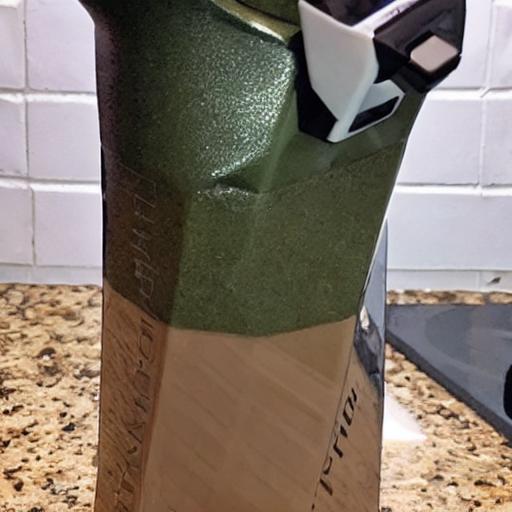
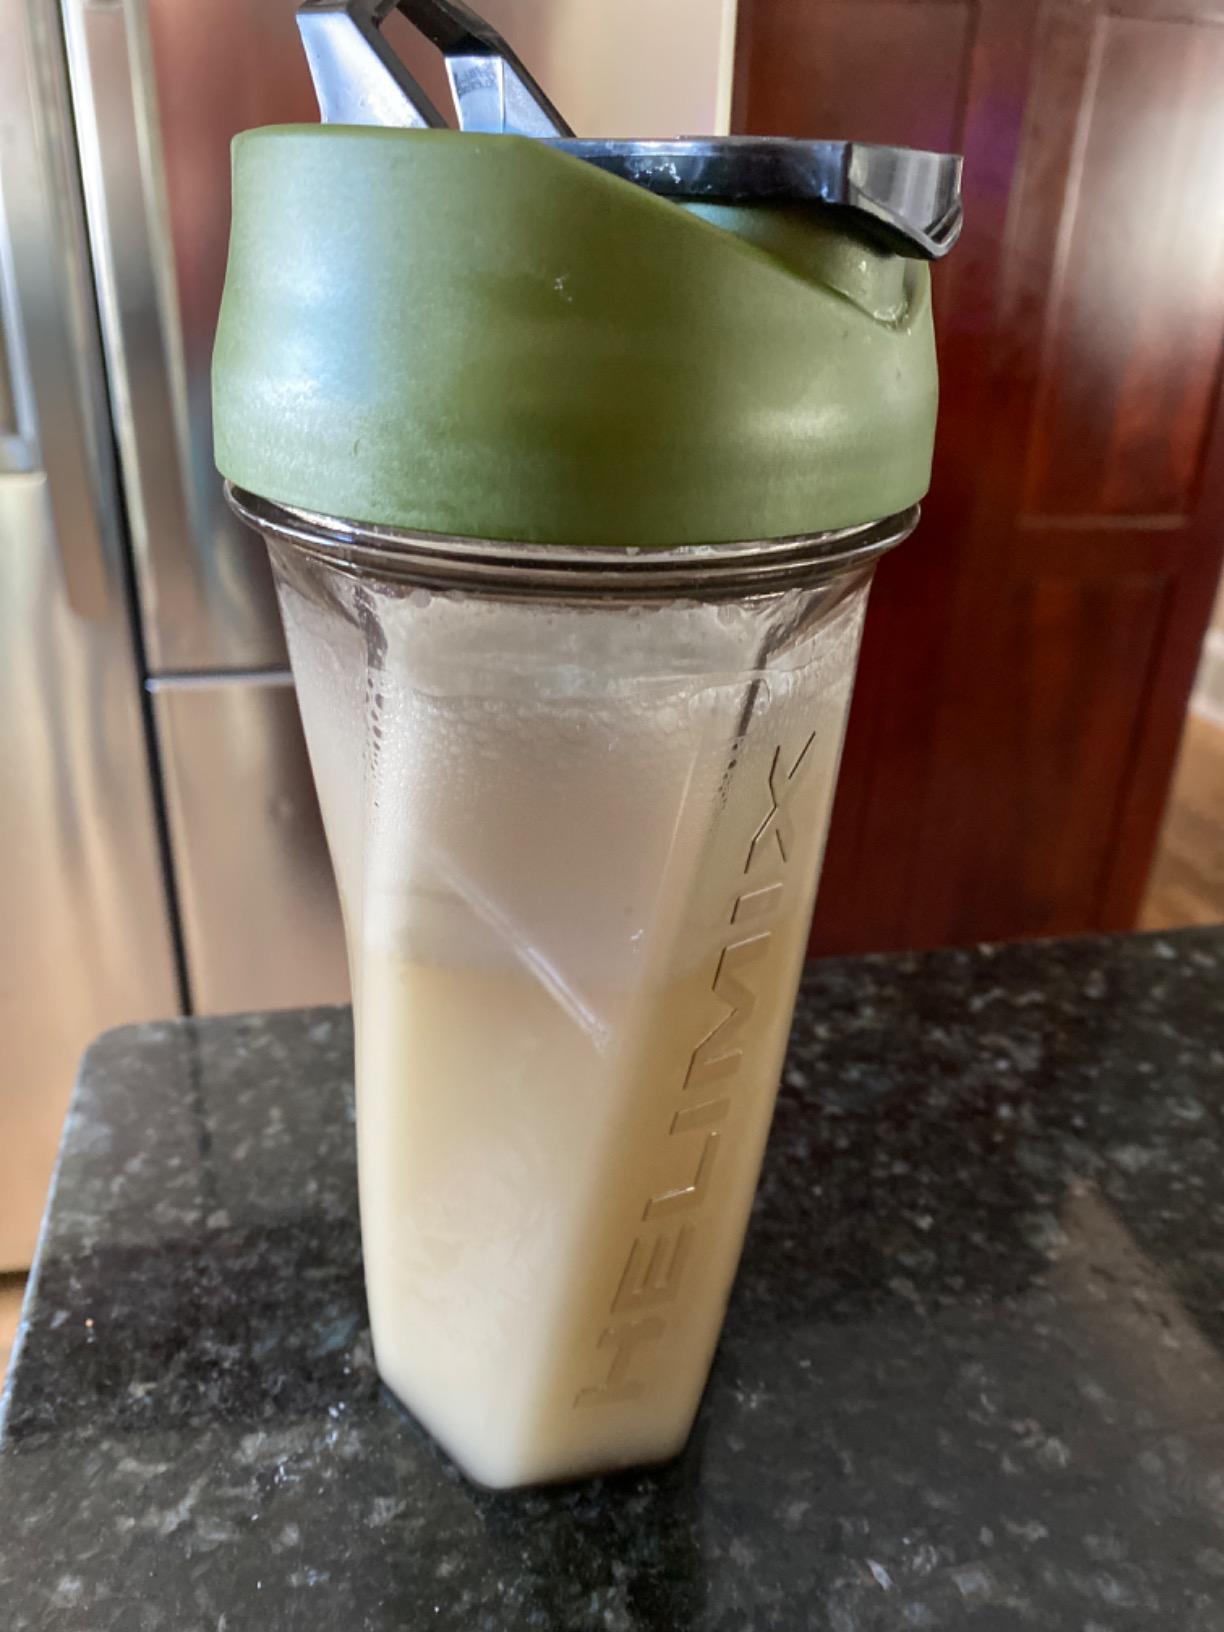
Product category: items_blender
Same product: no